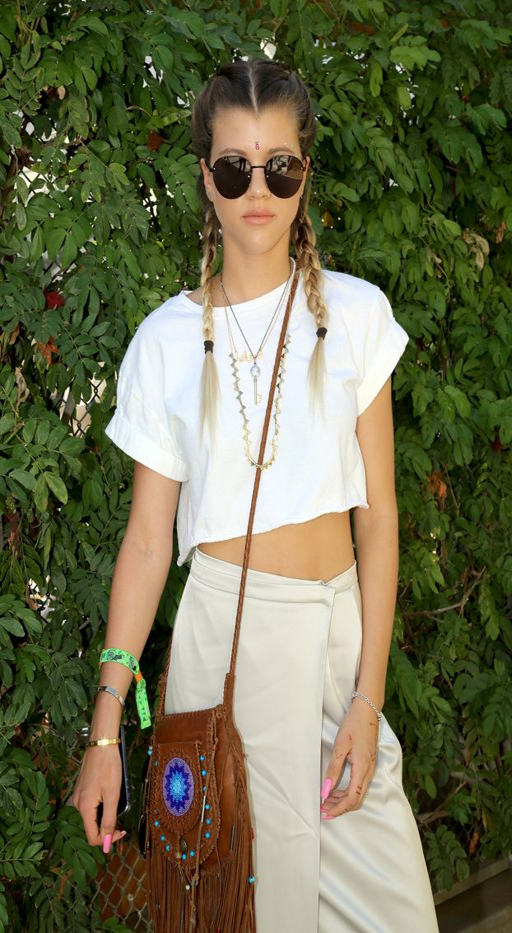
person in a white crop top and wrap skirt